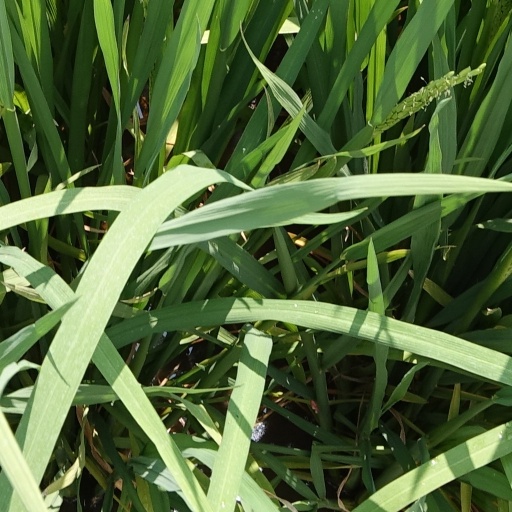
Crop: rice